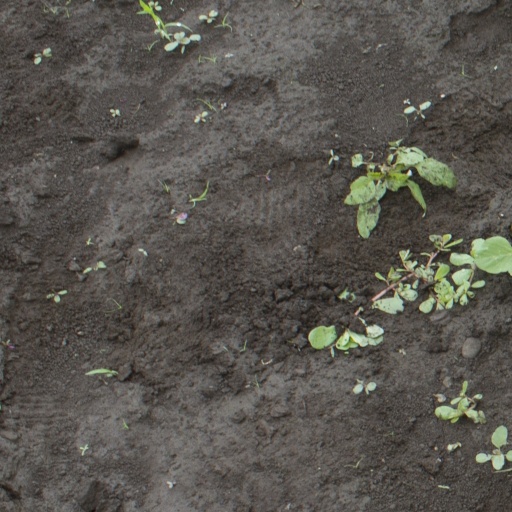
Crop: soybean